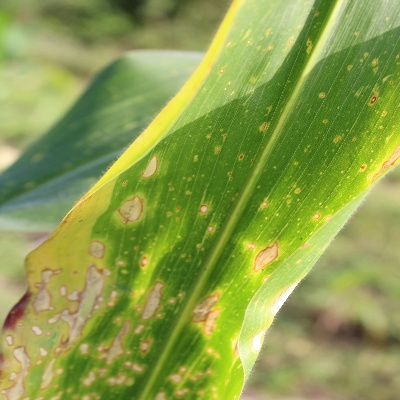
Crop: Maize
Condition: leaf blight